Reichenau-Tamins–Disentis/Mustér railway

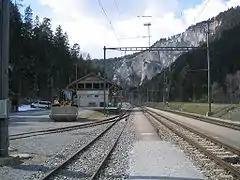
Versam-Safien station with Ruinaulta gorge

Versam-Safien station is at the mark of the line. Since the line runs in the very narrow Ruinaulta gorge along the Anterior Rhine, the communities that the stations are named after lie up to away and up to higher. The through station of Versam has two through tracks and two dead-end tracks. The station has a main platform and two island platforms, which are reached by a crossing.